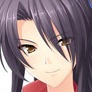
Portrait style: Anime Portrait